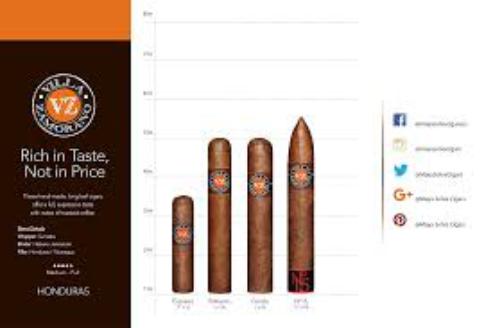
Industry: Necessities